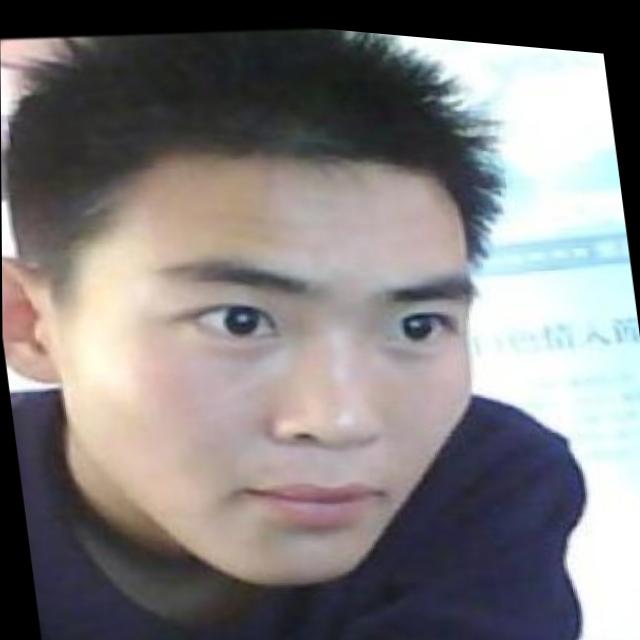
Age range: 21-44